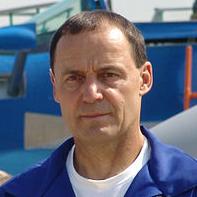
Age: 54